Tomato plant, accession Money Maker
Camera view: tilt-top (135 deg); turntable rotation: 30 degrees
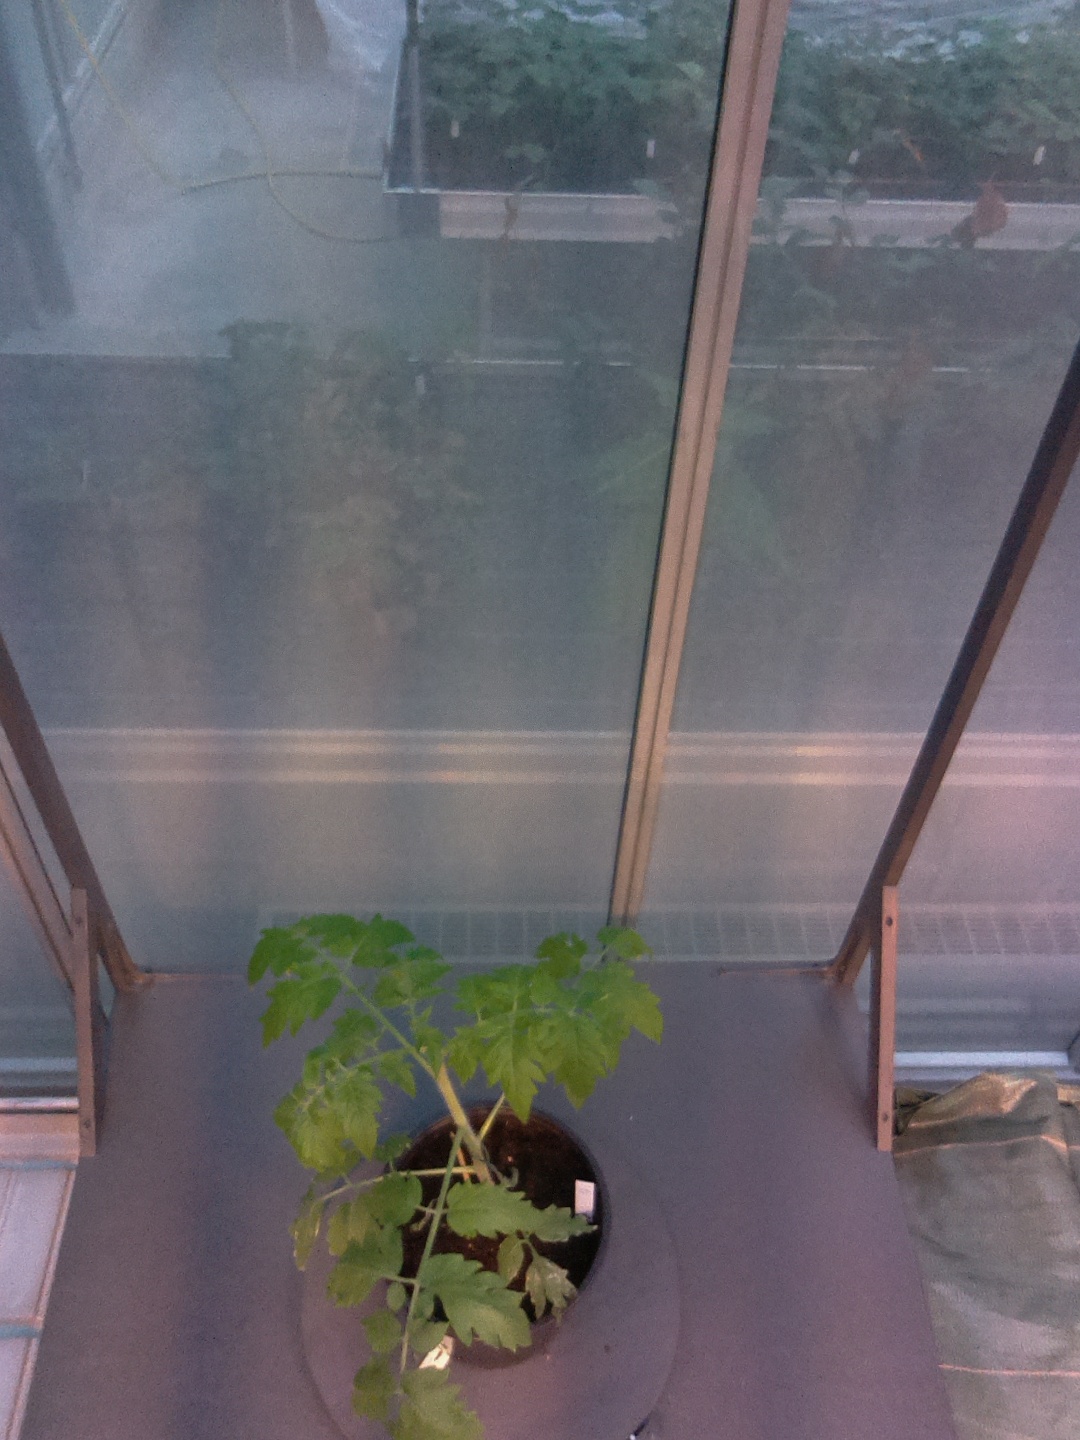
BBCH growth stage 14: 8 of true leaves visible